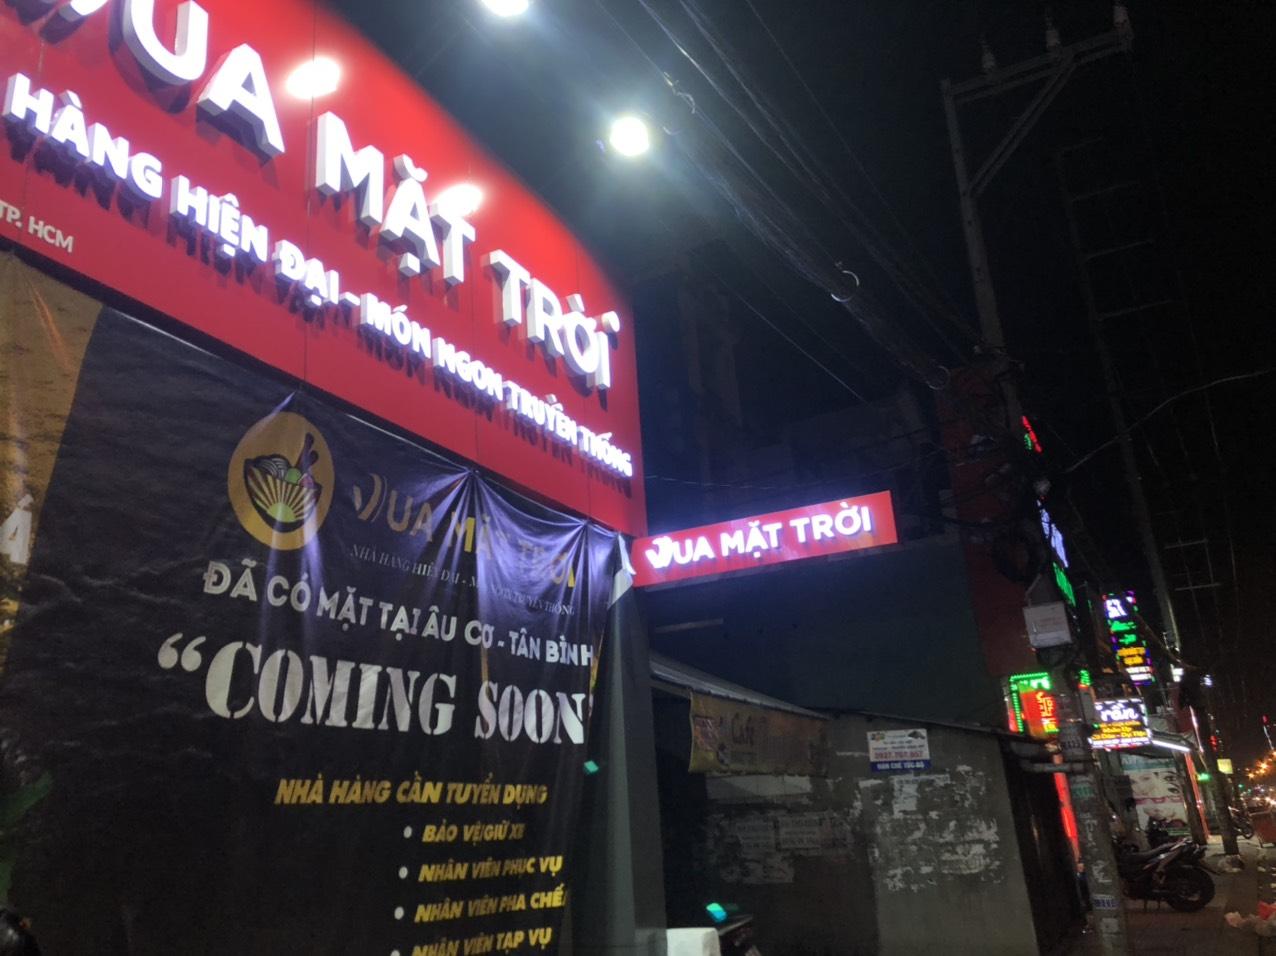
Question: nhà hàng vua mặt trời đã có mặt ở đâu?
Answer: âu cơ - tân bình